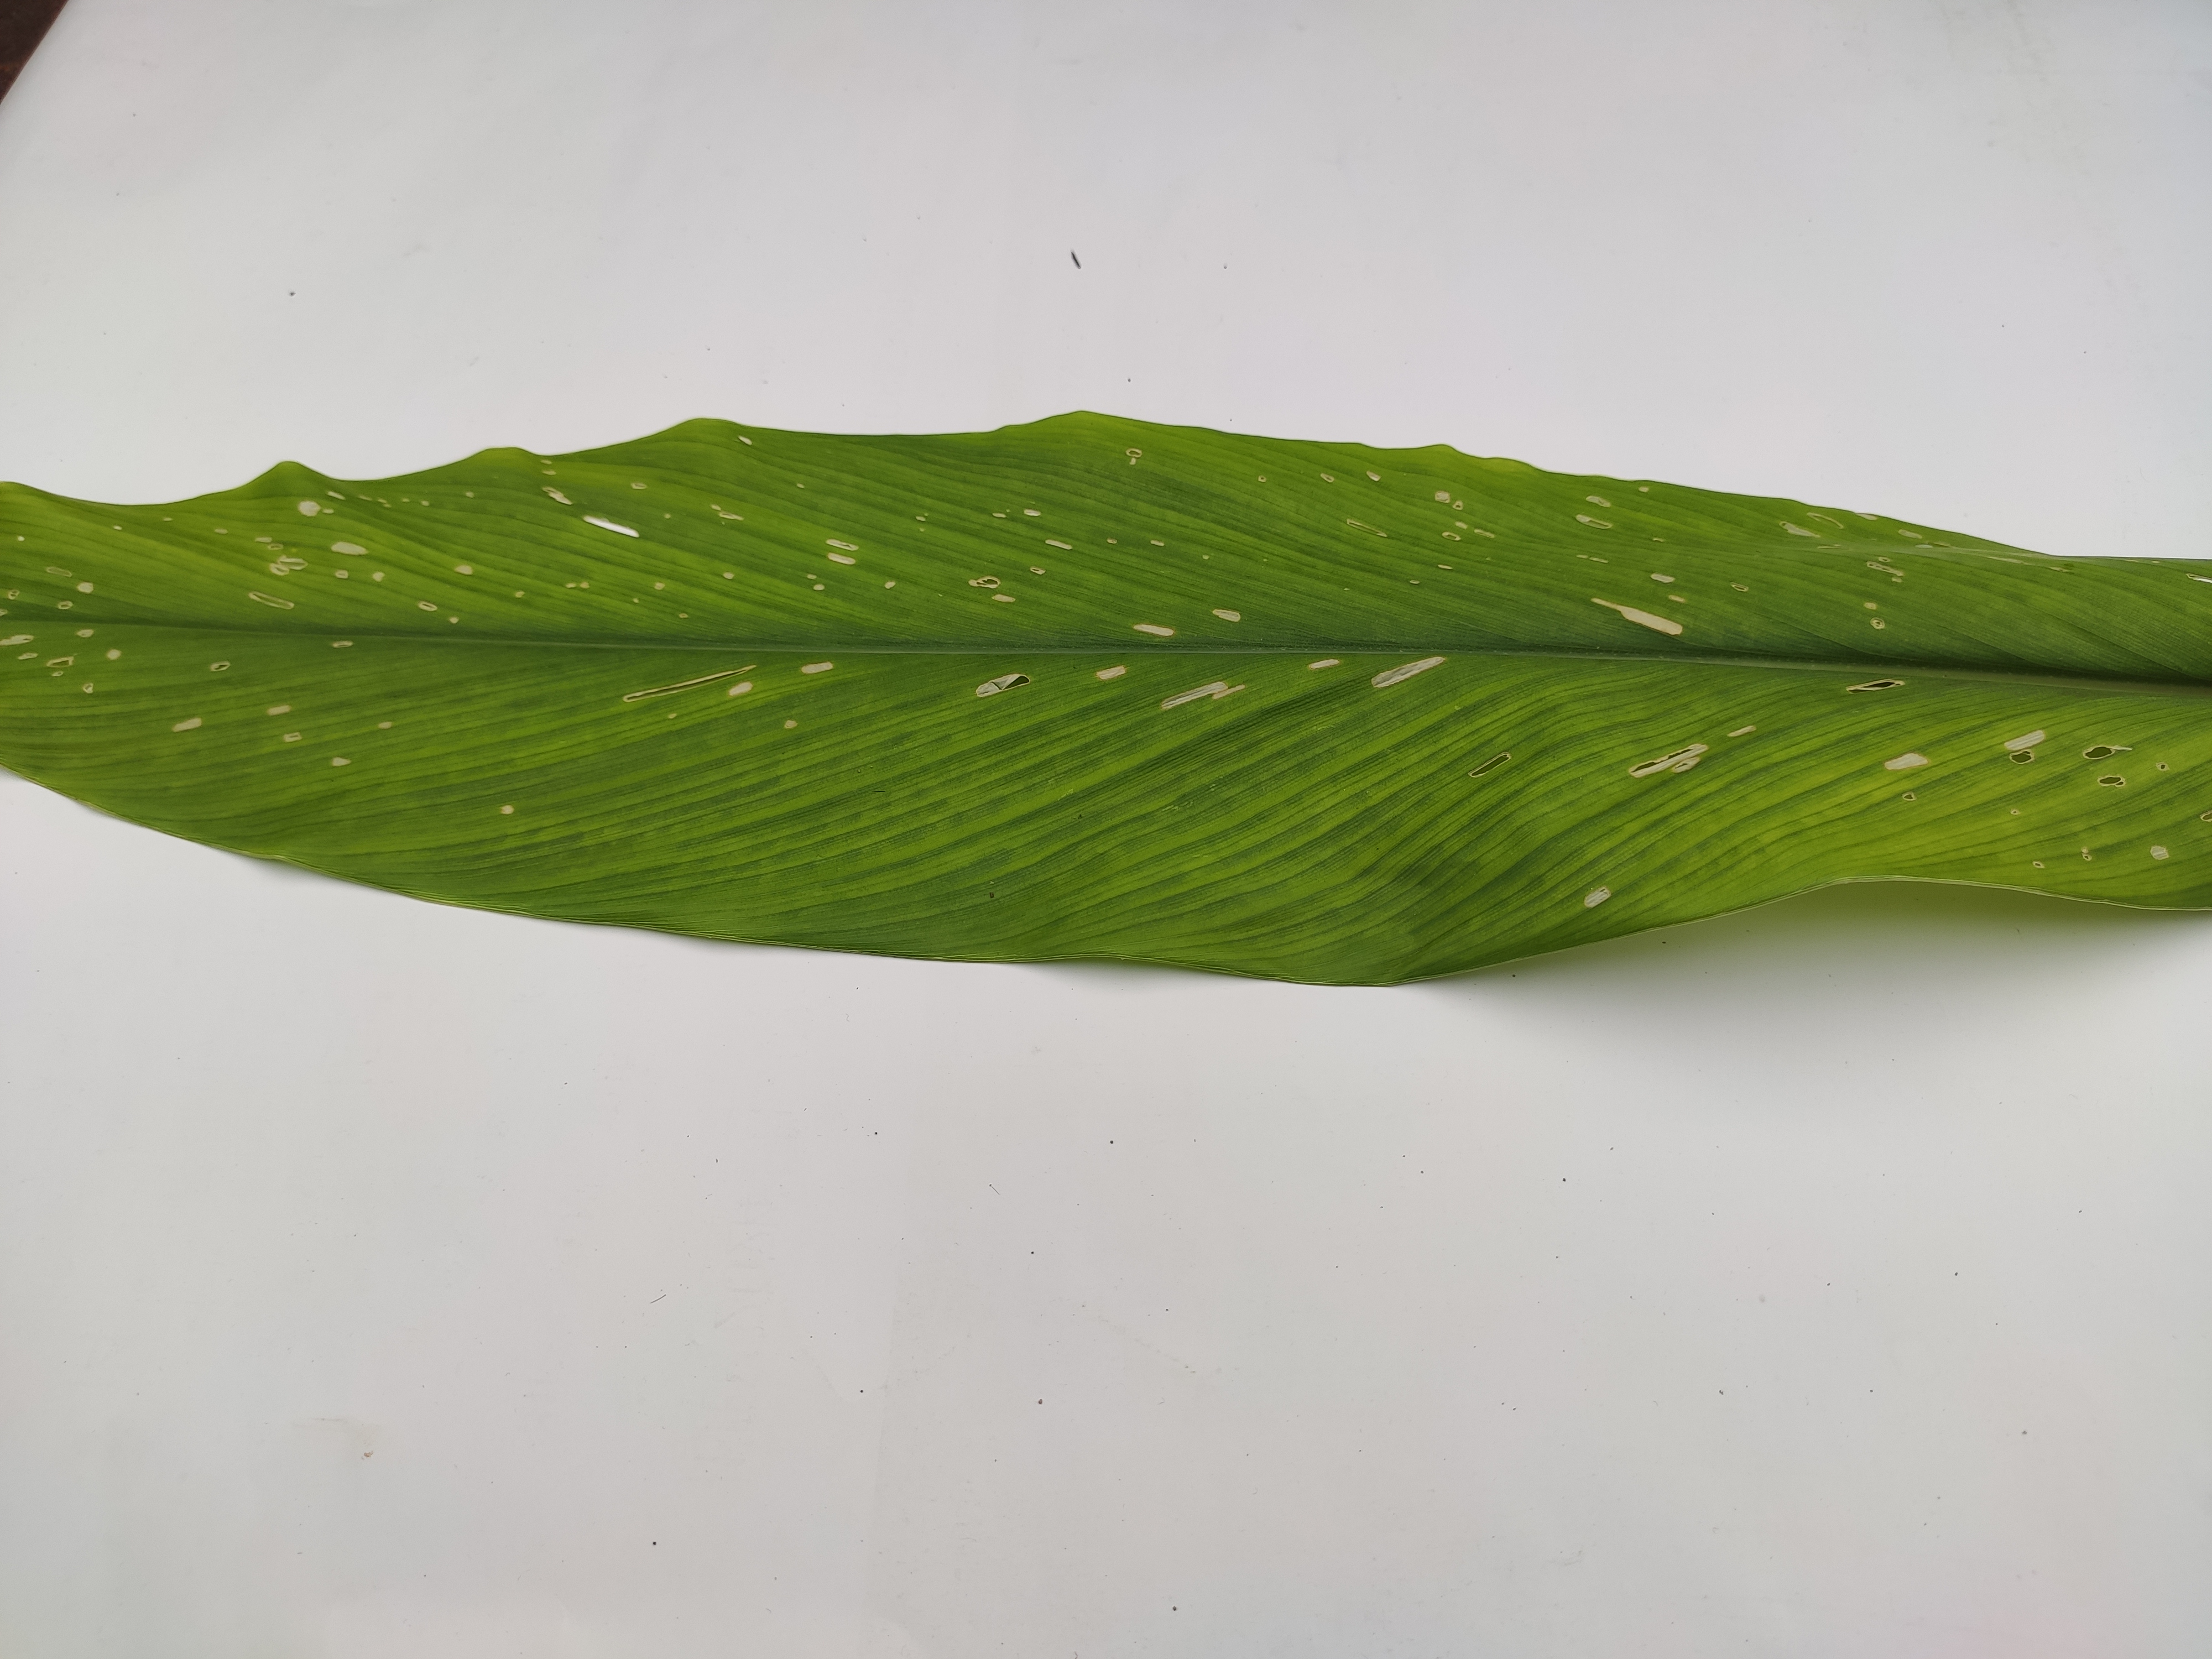
Label: Aphids_Disease